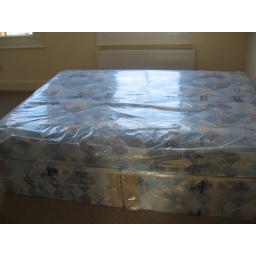
This is the new bed which will be in the ground floor room.